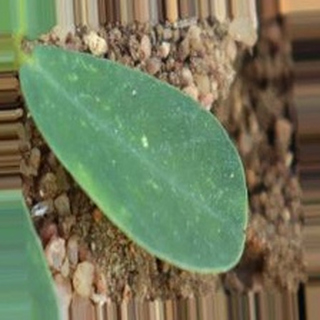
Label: healthy_groundnut